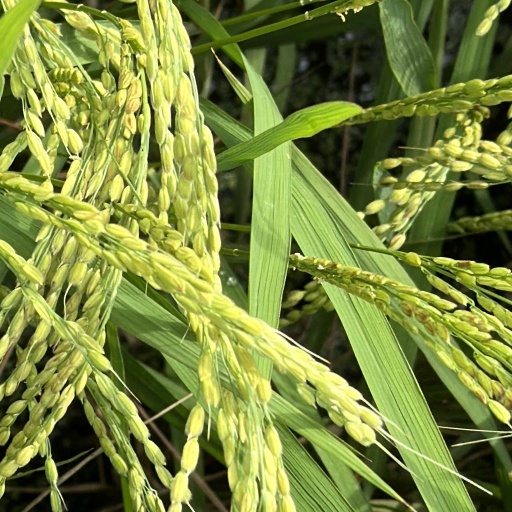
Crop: rice